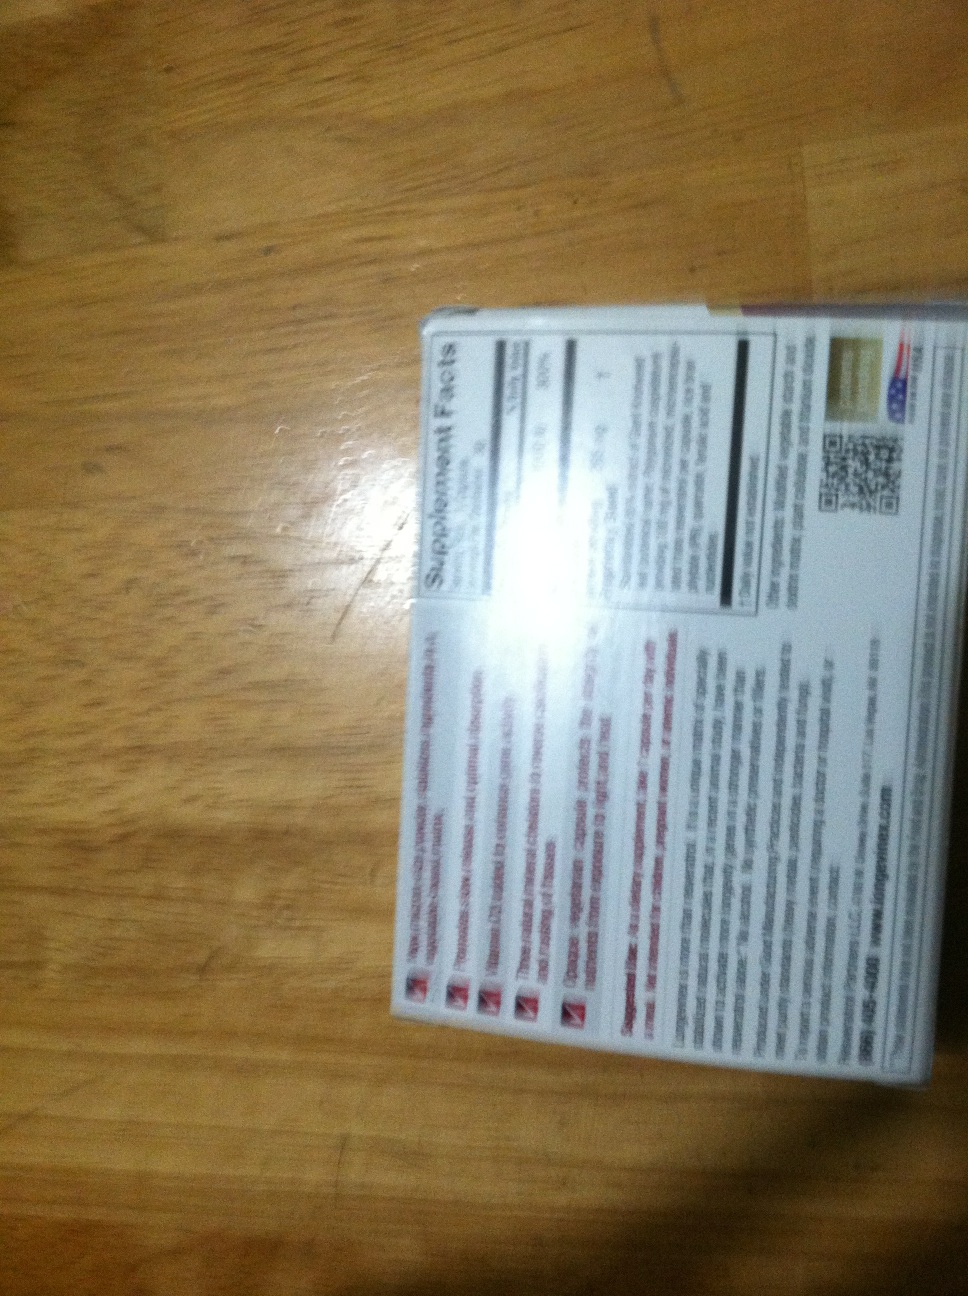Question: Hi.  Could you please tell me what's in this box?  Thank you very much.
Answer: unanswerable